Mark Esper

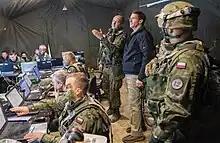
Army Secretary Mark Esper visits with Polish soldiers training with American troops in Germany in 2018. Esper would later reactivate the Army's heavy V Corps in Poland as NATO improved its readiness against Russian revanchism.

In early 2017, the Army's readiness was at a low point when it came to fighting a near-peer threat like China or Russia. Only a few out of the Army's thirty-one active-duty brigade combat teams (BCTs) were fully ready to deploy. To address these issues, Esper pursued several initiatives to improve individual and unit readiness. In the spring of 2018, several dozen mandatory training, inspection, and reporting requirements were eliminated. The aim was to reduce those tasks directed from higher echelons that prevented junior officers and NCOs from training their soldiers as they saw best. With regard to unit training, Army forces were directed to focus on high-intensity combat operations against near-peer adversaries (e.g., China and Russia). To both drive and measure success, exercises at the Army's premier National Training Center (NTC) were geared exclusively to these types of operations (which included new forms of warfare such as drone operations) and unit rotations to the NTC were maximized for the first time in years. Other initiatives to improve Army readiness included a new health and physical fitness regime, increases in training dollars, updated policies regarding individual deployability, and personnel changes that kept units together longer. By the summer of 2019, it was reported that the number of non-deployable soldiers was reduced by 65%, with a 250% increase in the number of Army BCTs considered combat ready.